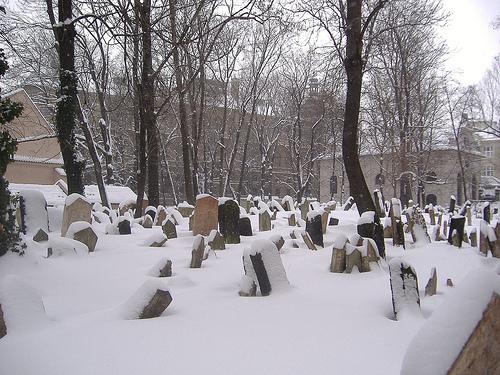
Weather: snow or frosty